John Carl Pendray

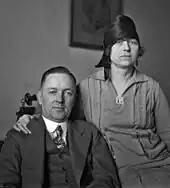
Pendray and his wife Florence, 1928

John Carl Pendray (born Victoria, British Columbia November 17, 1879 – 1961) was an industrialist and politician in British Columbia, Canada. He served as mayor of Victoria from 1924 to 1928.